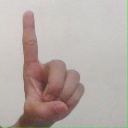
अक्षर: ड